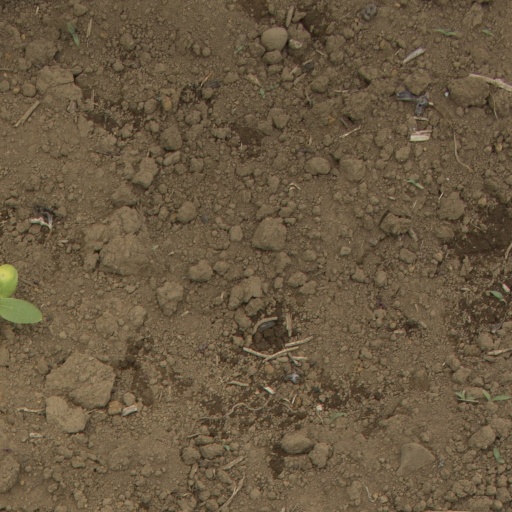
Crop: Jerusalem artichoke